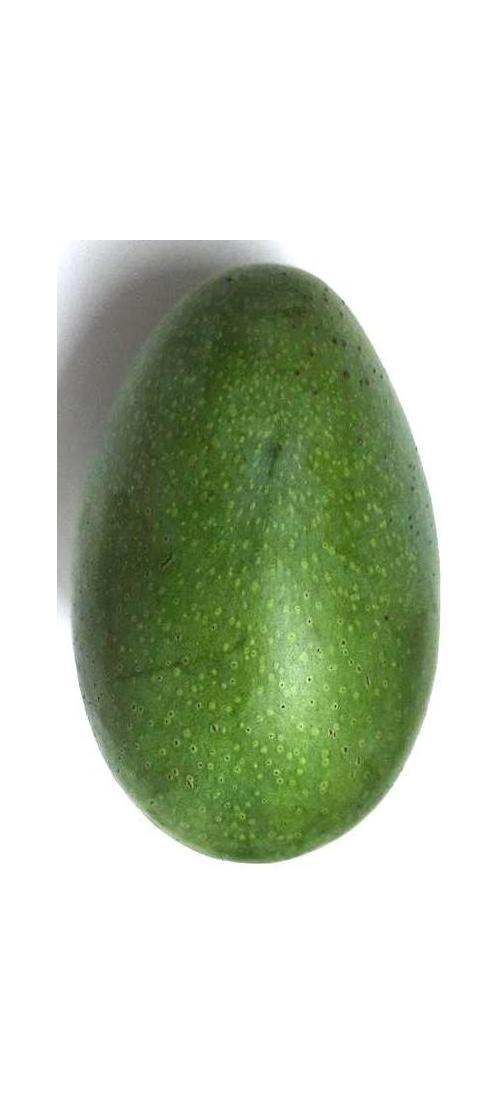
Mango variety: Ashshina Zhinuk